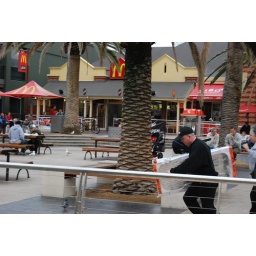
This guy was in a rush to catch the Glenelg Tram today, he even had the kitchen sink with him!